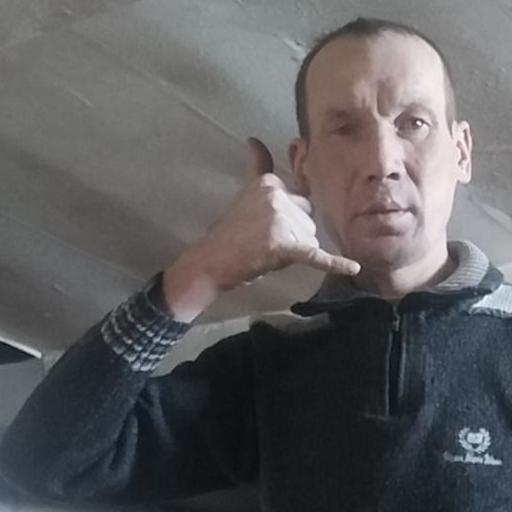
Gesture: call